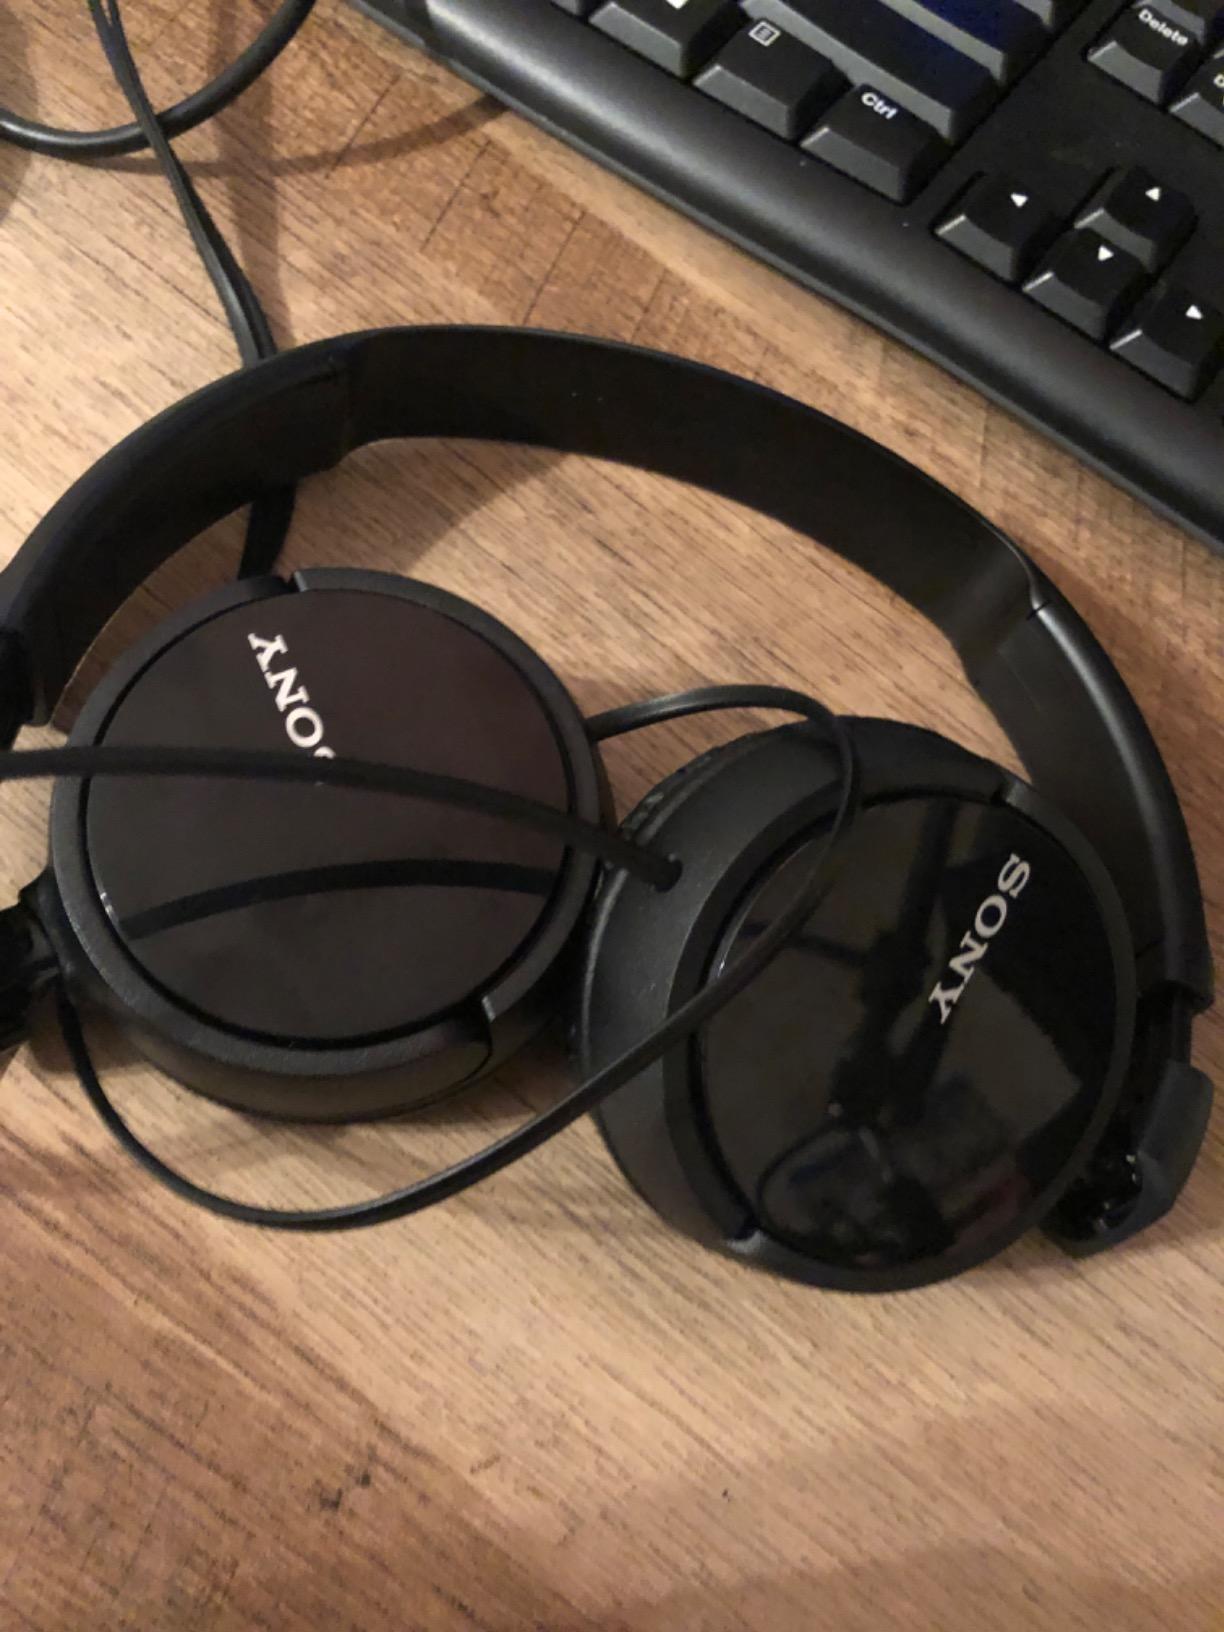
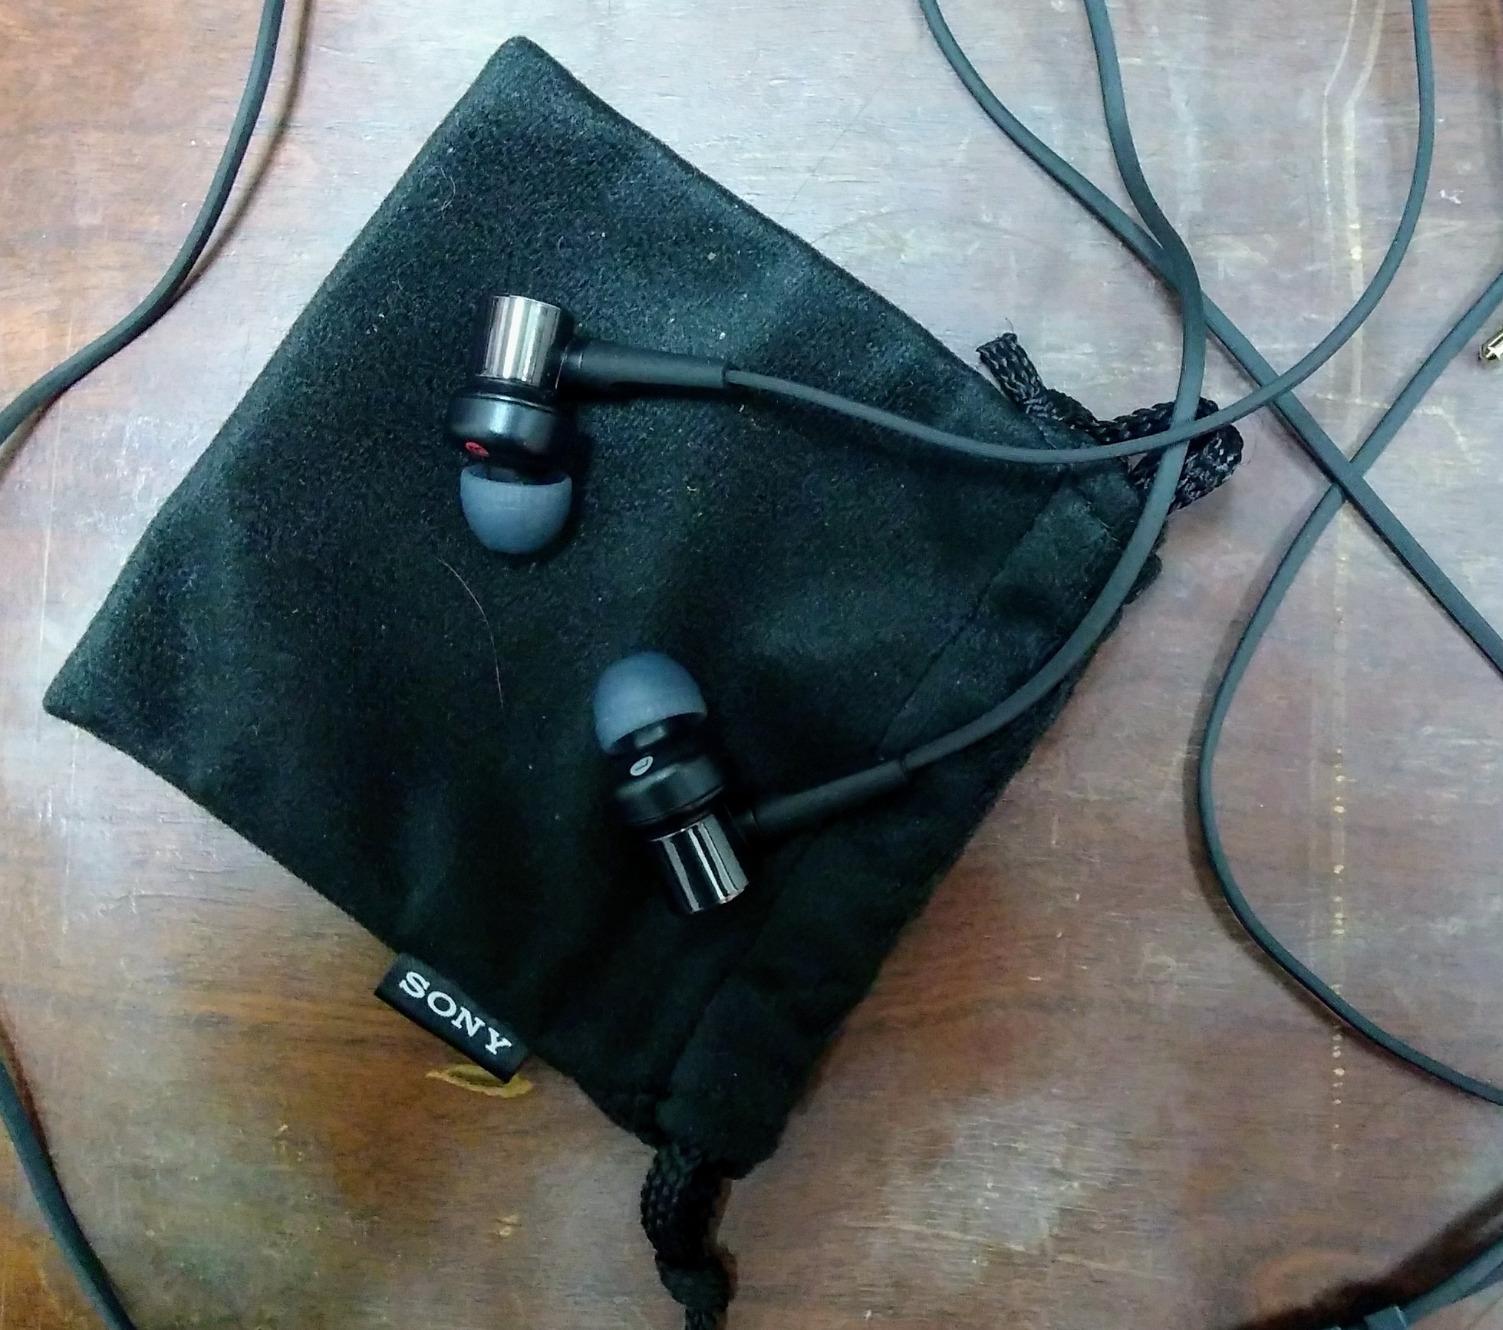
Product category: headphones
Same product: no